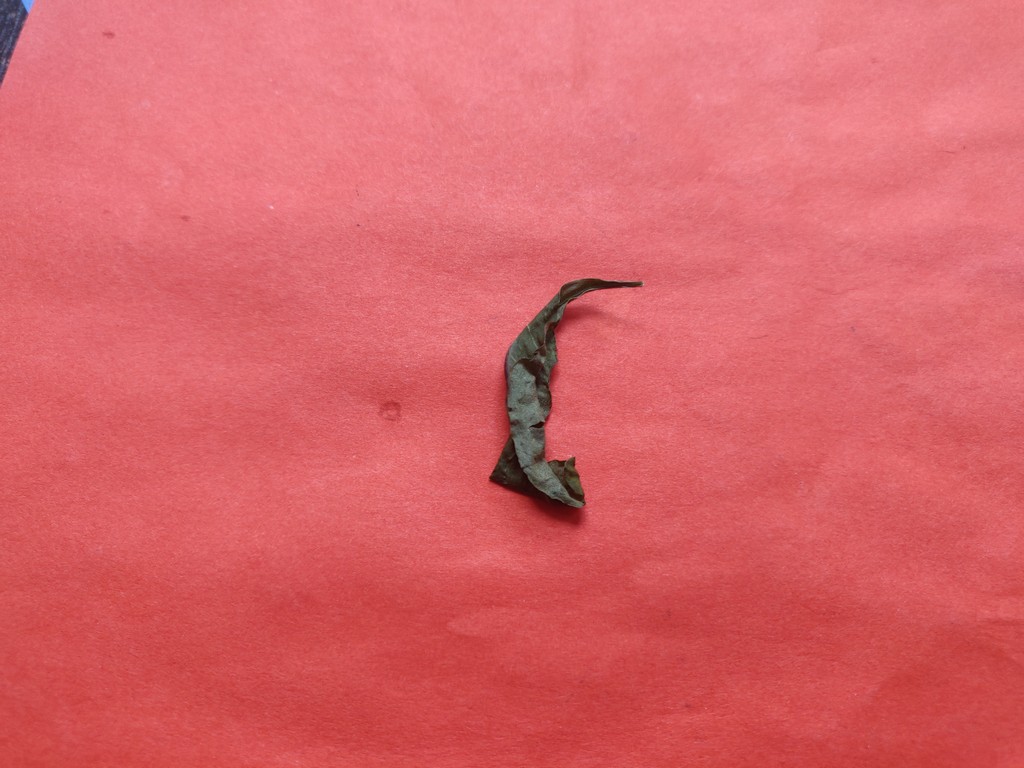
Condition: Dried
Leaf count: single
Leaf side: unknown